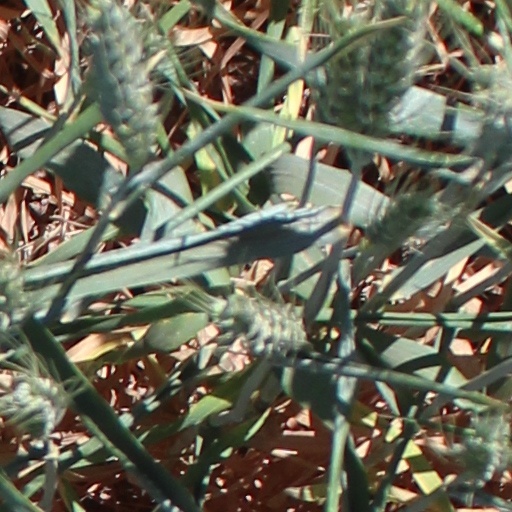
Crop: wheat